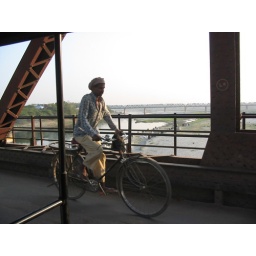
Cycling across the combined road and rail bridge over the Yamunah - this man has to have balls of steel.